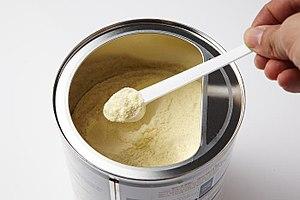
Un substitut du lait maternel, plus communément appelé lait artificiel, préparation infantile, ou encore préparation pour nourrisson, désigne « tout aliment commercialisé ou présenté de toute autre manière comme produit de remplacement partiel ou total du lait maternel, qu’il convienne ou non à cet usage ». Le premier substitut du lait maternel a été créé en 1865 par Justus von Liebig. La plupart des substituts du lait maternel sont aujourd'hui à base de lait de vache. Il existe des boissons pour nourrisson à base de riz ou de soja.